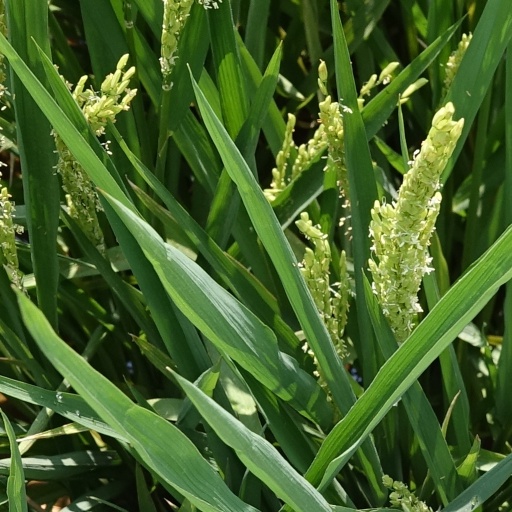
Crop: rice